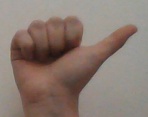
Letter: dhad